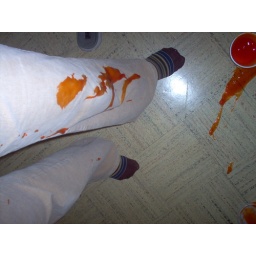
the potential spray distance of red sauce in a styrofoam cup hitting the floor is approximately 5 feet.